History of Queensland

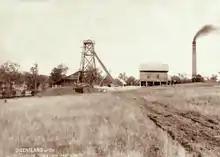
Coal mine in Ipswich, 1898

Although smaller than the gold rushes of Victoria and New South Wales, Queensland had its own series of gold rushes in the later half of the nineteenth century. In 1858, gold was discovered at Canoona, creating the short-lived Canoona gold rush. In 1867, gold was discovered in Gympie. James Nash's find was invaluable to the nascent Queensland colony, saving it from bankruptcy. Richard Daintree's explorations in North Queensland led to several goldfields being developed in the late 1860s. In 1872, William Hann discovered gold on the Palmer River, southwest of Cooktown. Chinese settlers began to arrive in the goldfields, by 1877 there were 17,000 Chinese in Queensland gold fields. In that year, restrictions on Chinese immigration were passed.